Seeyamangalam

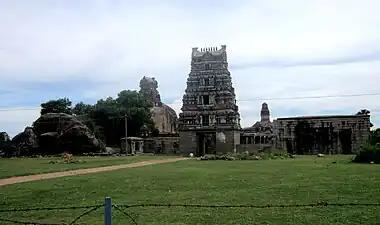
Thun Andar Rock Cut Temple

This rock cut Shiva temple, Avanibhajana Pallaveshwaram Temple was built by Mahendravarman I in 7th century C.E. The main deity Shiva, is called here as Thoon Andar in Tamil and Stambeshwara in Sanskrit. "Thoon" means pillar and "Andar" refers Lord and hence thoon andar means Lord of Pillars. This name is because of the presence of two pillars in front of this cave temple. Two dvarapalas are located on the either side of the entrance of Sanctum sanctorum of the shrine. The interesting feature of these dvarapalas is the presence of trisula prongs in them. Unlike other temples, here the main deity Thun Andar is facing the west direction. Lord Shiva was carved in the temple pillars as Natarajar and Vrishbhantika. This is the first temple in Tamil Nadu having the image of Lord Natarajar. Also, the dwarf Muyalaka is missing from the Natarajar image.